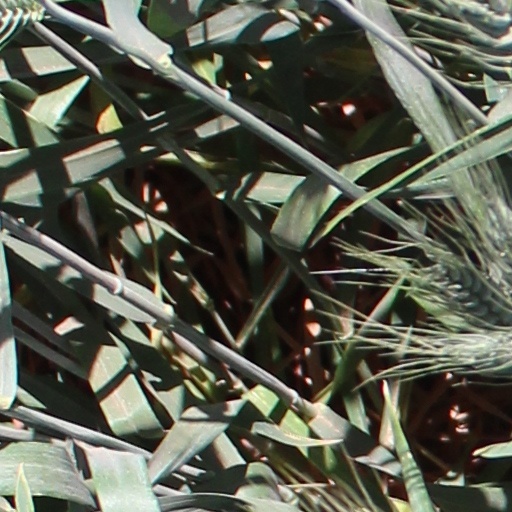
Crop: wheat